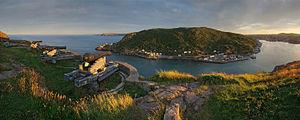
St. John's, Péninsule Avalon, Terre-Neuve, Canada. Coucher de soleil sur Signal Hill: sur la gauche au premier plan, la batterie de la Reine
La bataille de Signal Hill se déroula le 15 septembre 1762 à Signal Hill, colline surplombant Saint-Jean de Terre-Neuve. Elle constitue le dernier affrontement entre Français et Anglais sur le théâtre nord américain de la guerre de Sept Ans.